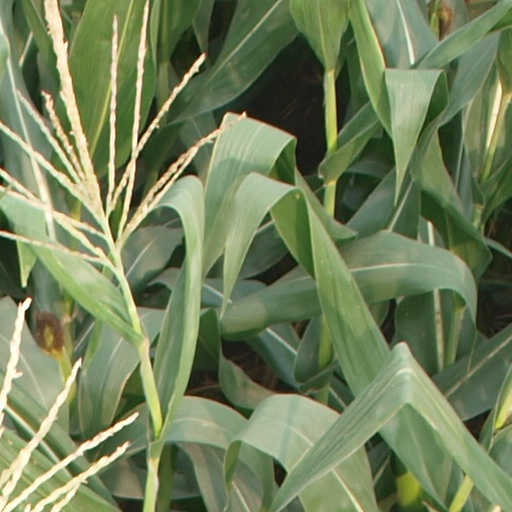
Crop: maize; corn